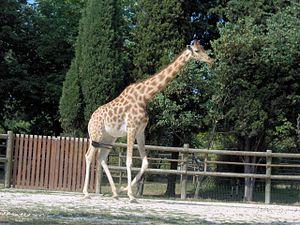
Giraffe, Paris, Vincennes